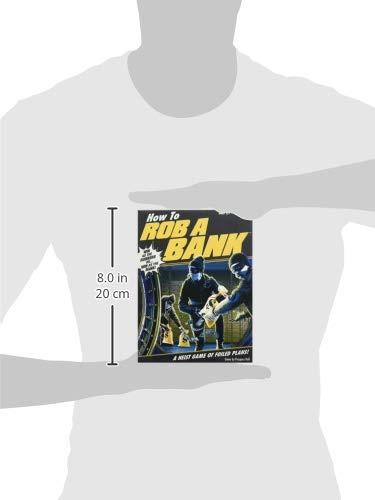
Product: Big G Creative How to Rob A Bank - Board Game
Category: Toys & Games | Games & Accessories | Card Games
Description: Light strategy game.
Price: $10.19
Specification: ProductDimensions:8x6x2inches|ItemWeight:1.1pounds|ShippingWeight:1.1pounds(Viewshippingratesandpolicies)|ASIN:B076CVXRJK|Itemmodelnumber:BIG1001|Manufacturerrecommendedage:12yearsandup